Prasanna (film)

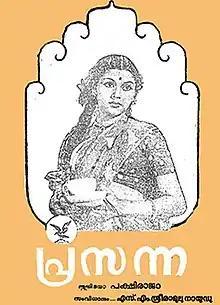

Prasanna is a 1950 Indian Malayalam-language film, directed by S. M. Sriramulu Naidu and produced by Pakshiraja Studios. The film stars Pappukutty Bhagavathar, Kottarakkara Sreedharan Nair, and P. A. Thomas in lead roles. The film's music was composed by M. S. Gnanamani. It is the debut Malayalam film of Sreeramulu Naidu, Travancore sisters Lalitha, Padmini and Ragini, playback singers M. L. Vasantha Kumari, P. A. Periyanayiki, and Radha-Jayalakshmi, and actors Kandiyoor Parameshwarankutty, P. A. Thomas, and Pappukkutty Bhagavathar.